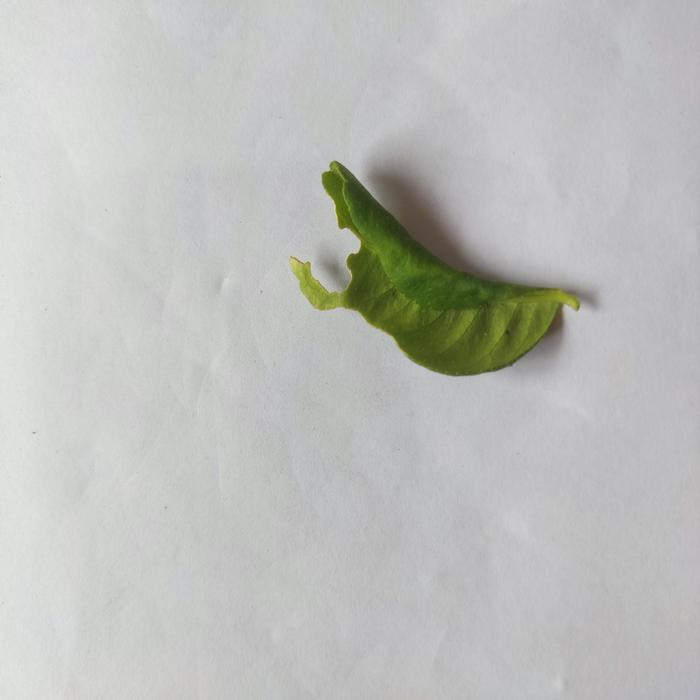
Crop: Lemon
Leaf condition: Leaf_Curl